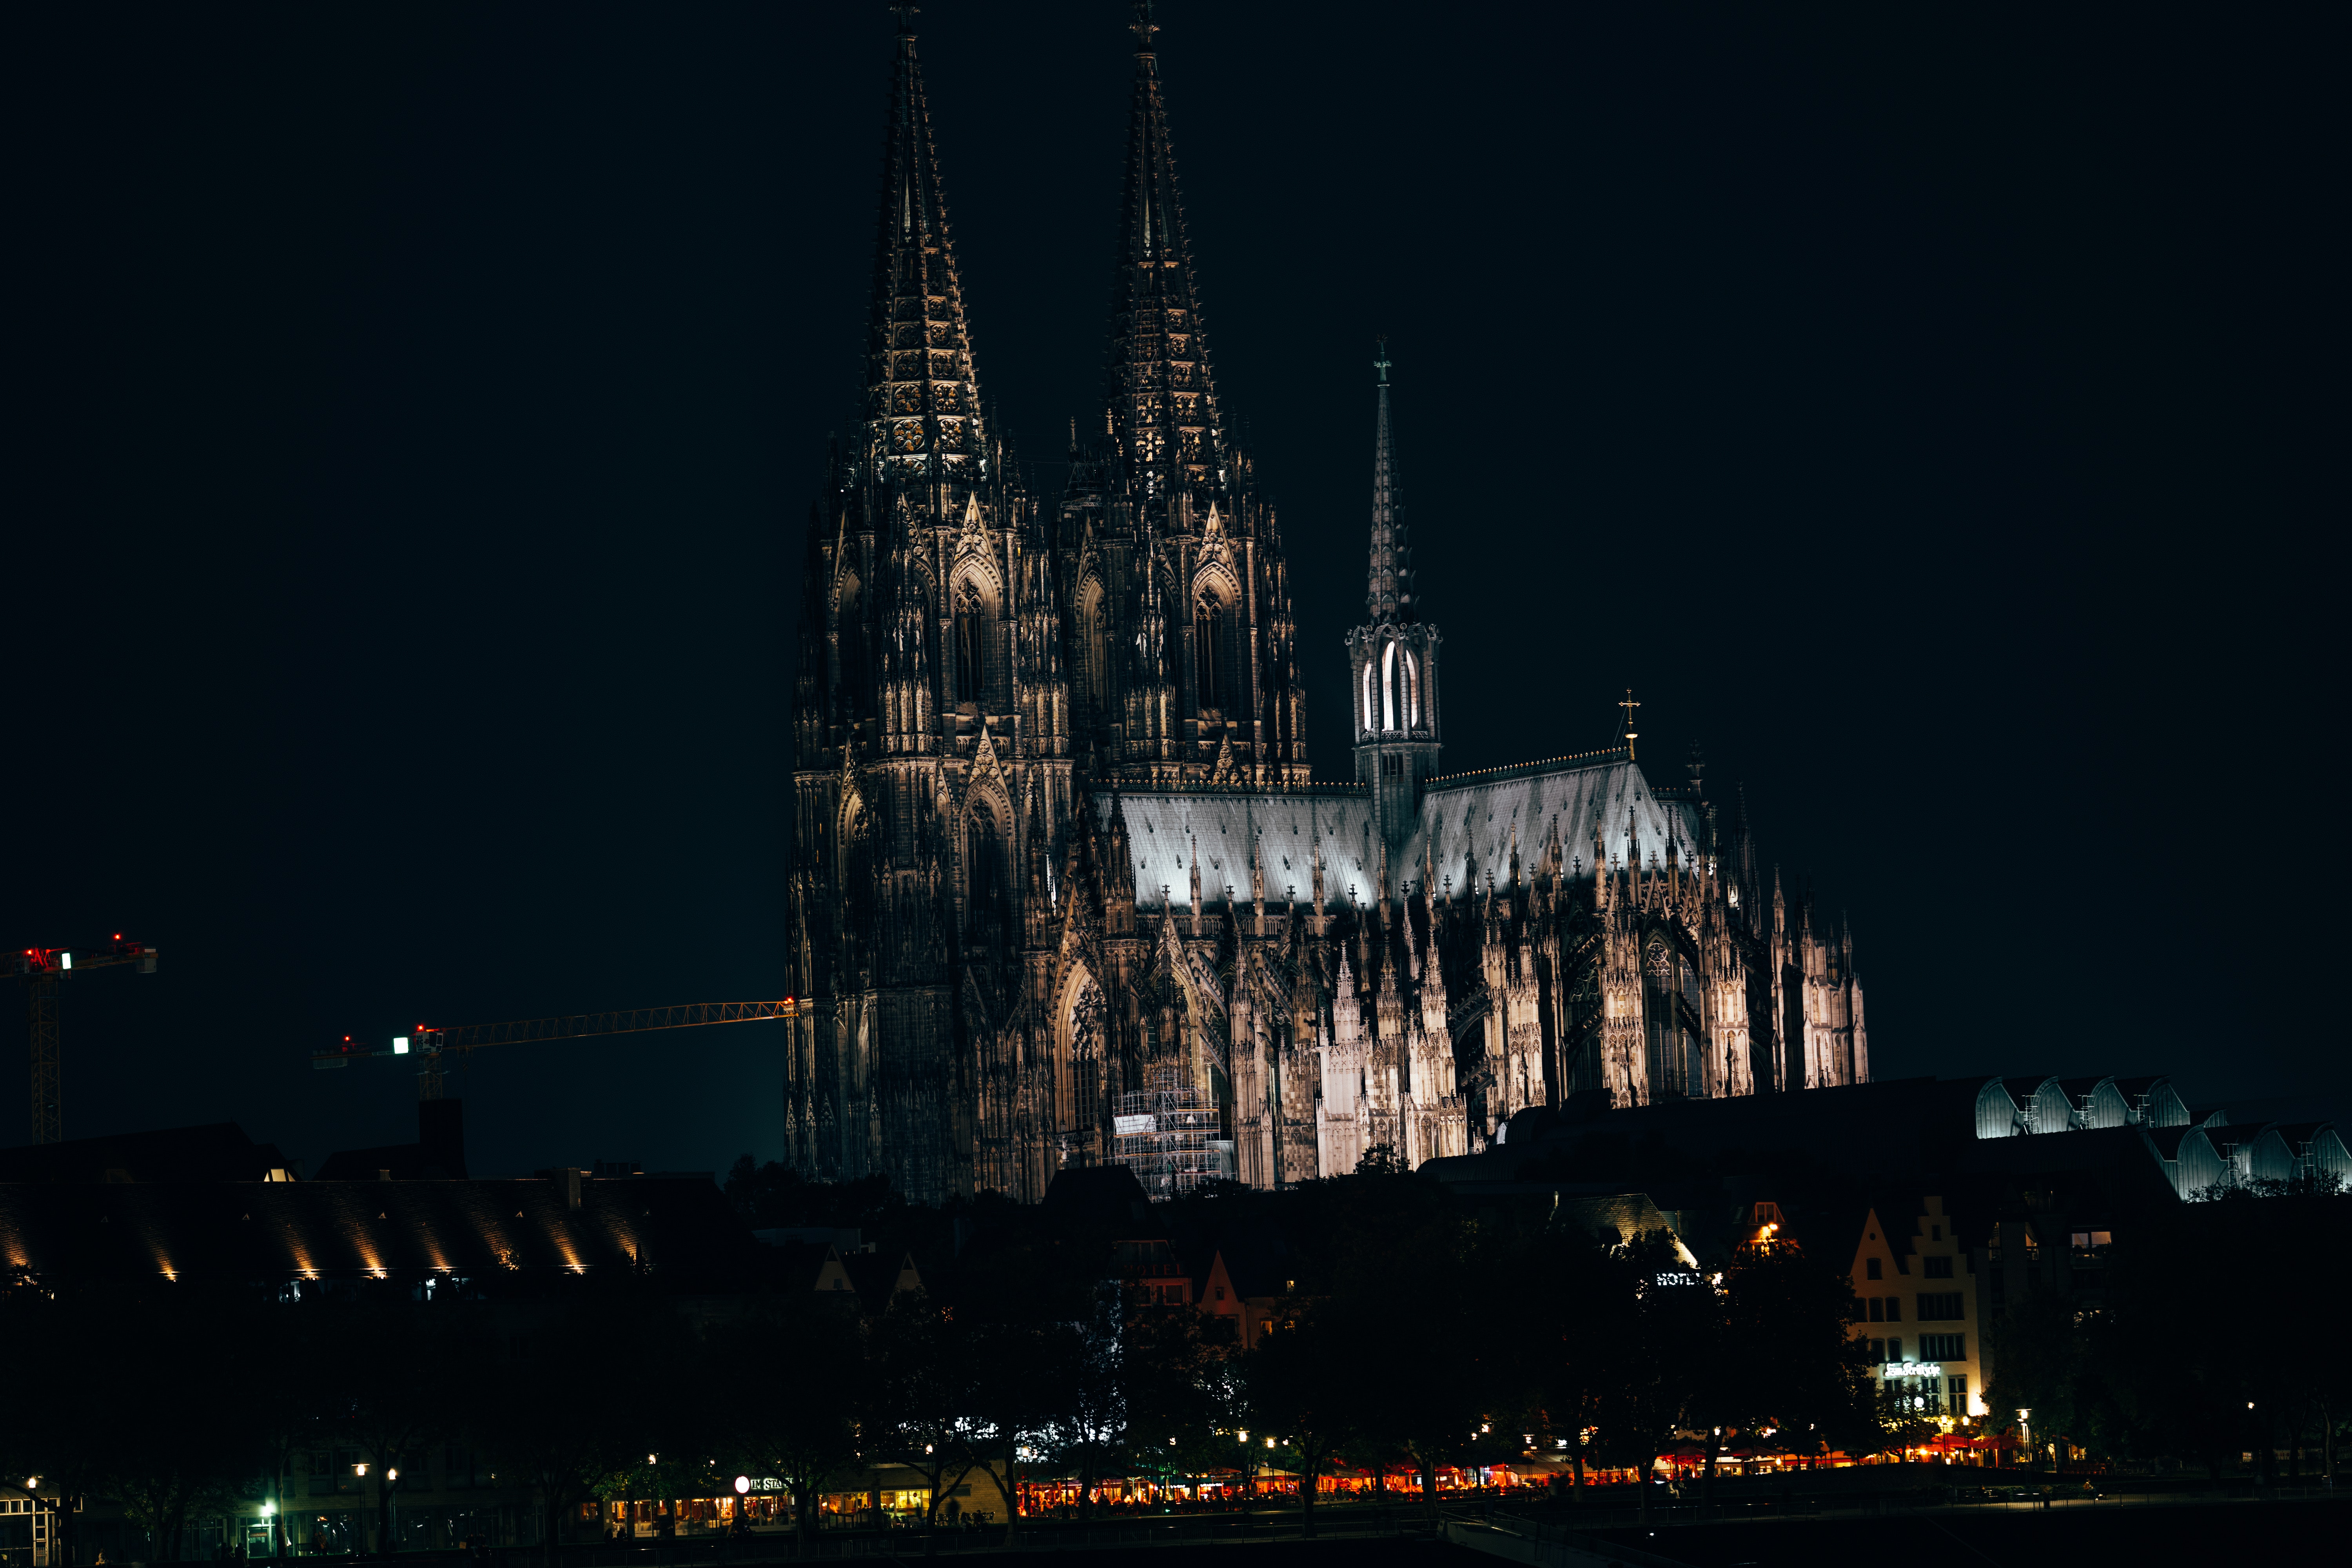
city, building, sky, skyscraper, tower, electricity, tower block, landmark, midnight, darkness, facade, house, cityscape, event, space, spire, steeple, evening, tree, reflection, place of worship, night, winter, light fixture, downtown, gothic architecture, tourist attraction, skyline, church, electrical supply, religious institute, cathedral, holiday